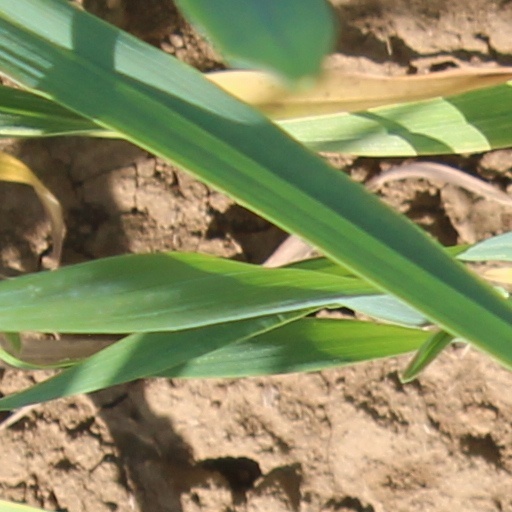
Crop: wheat